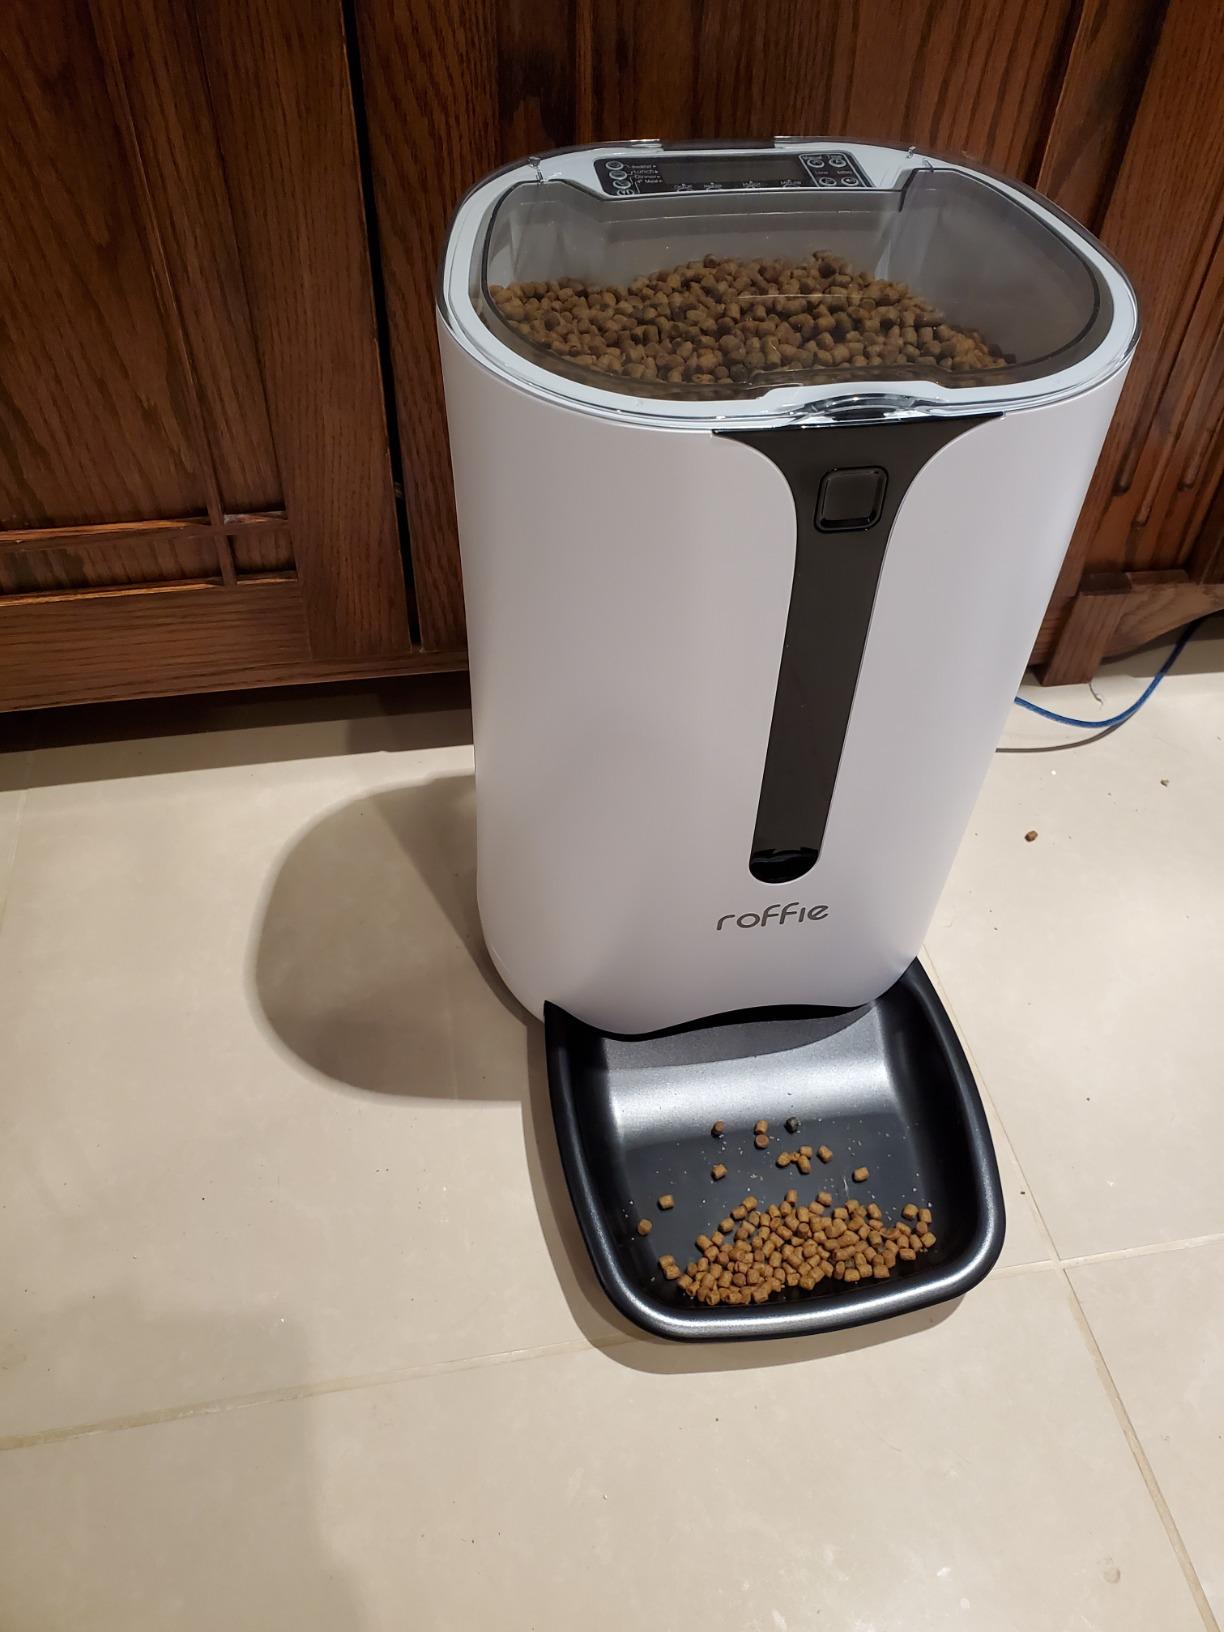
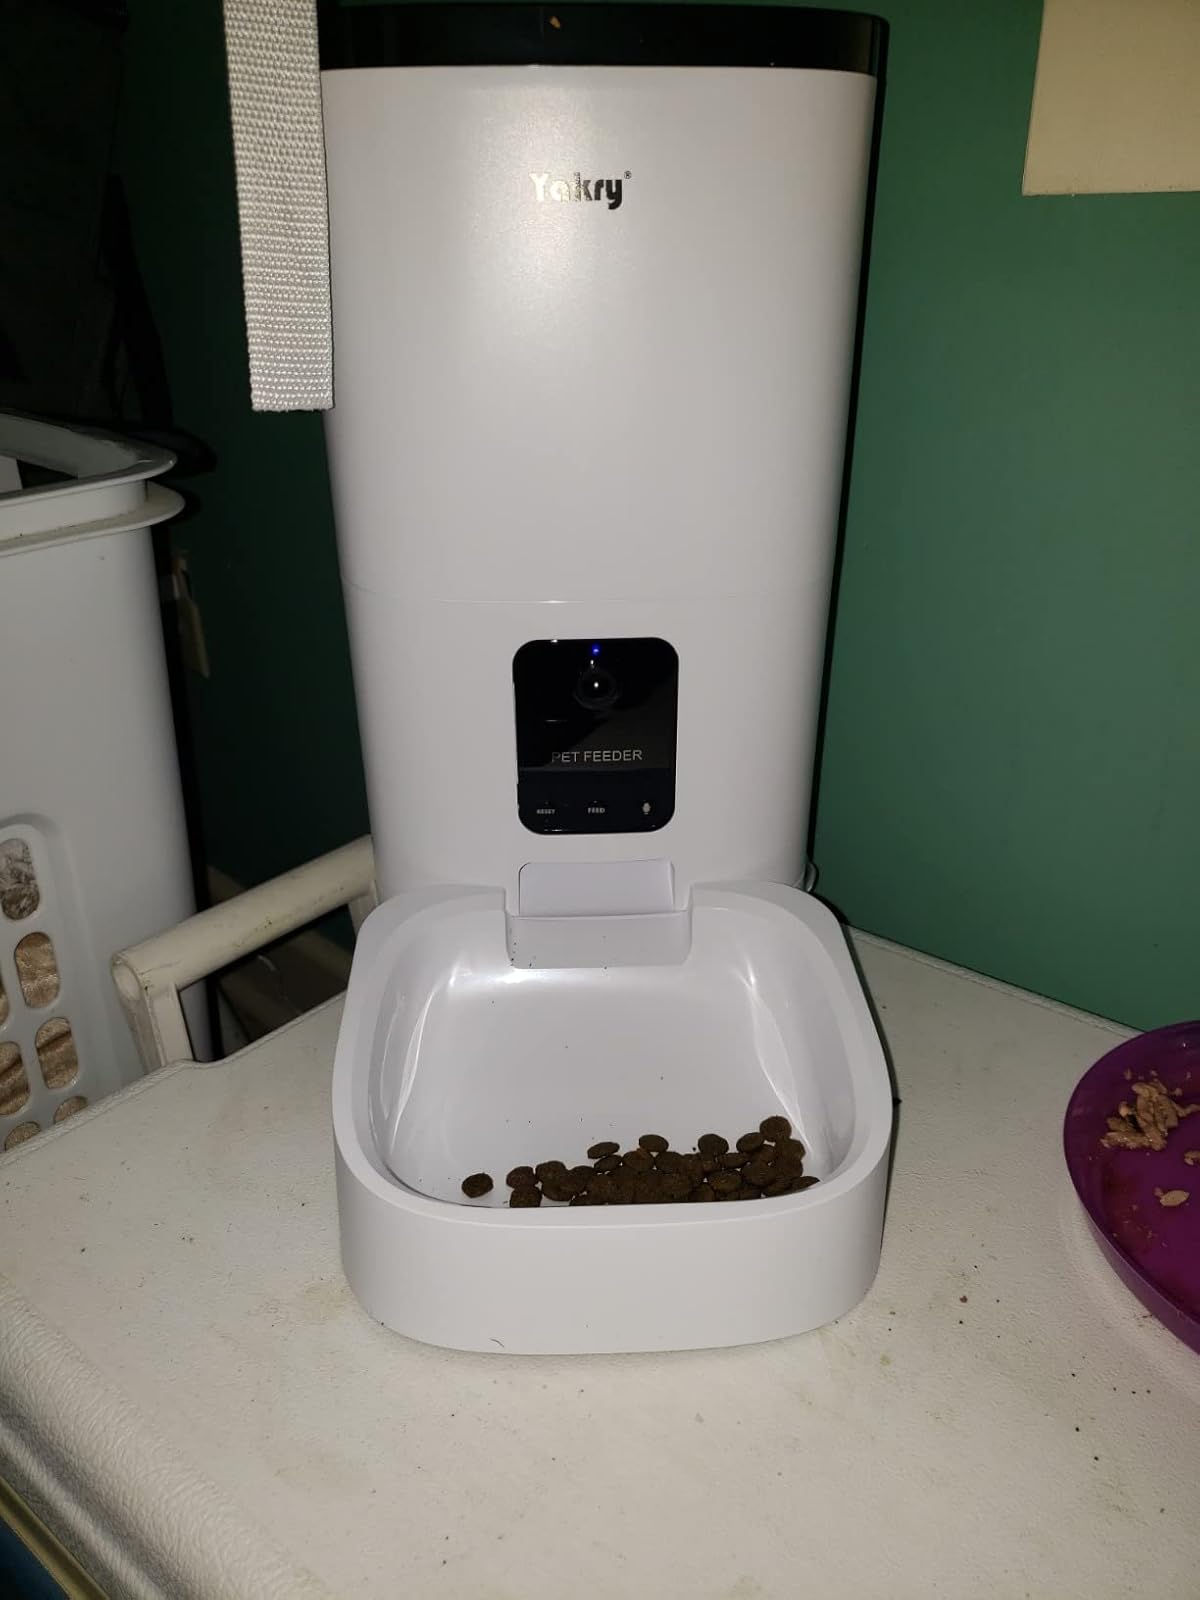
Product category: items_feeder
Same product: no